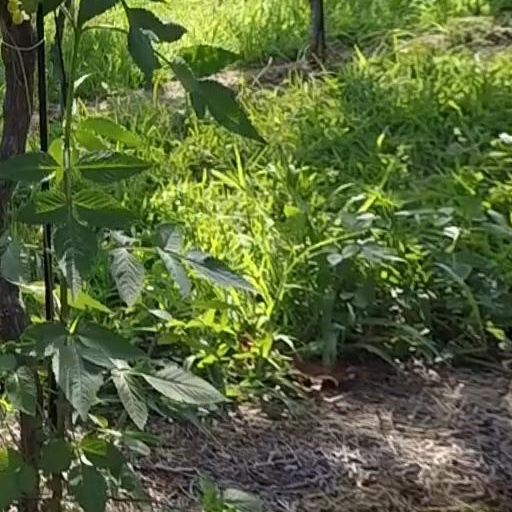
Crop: grape